National Band of the Carabineros

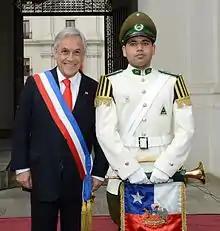
A band member with President Sebastián Piñera.

The national band generally performs during the guard mounting ceremony at the La Moneda Palace and Citizenry Square. State visits and public displays are also where the band can be seen. Its personnel are annual participants in the Great Military Parade of Chile. The Big Band often performs folk music with Chilean artists and folklorist. In April 2020, the band performed at the hospital "El Carmen" in support of those frontlines medical personnel combating COVID-19.